Qualia

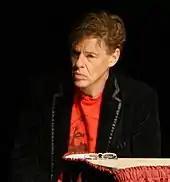
Michael Tye

Artificial intelligence researcher Marvin Minsky thinks the problems posed by qualia are essentially issues of complexity, or rather of mistaking complexity for simplicity.